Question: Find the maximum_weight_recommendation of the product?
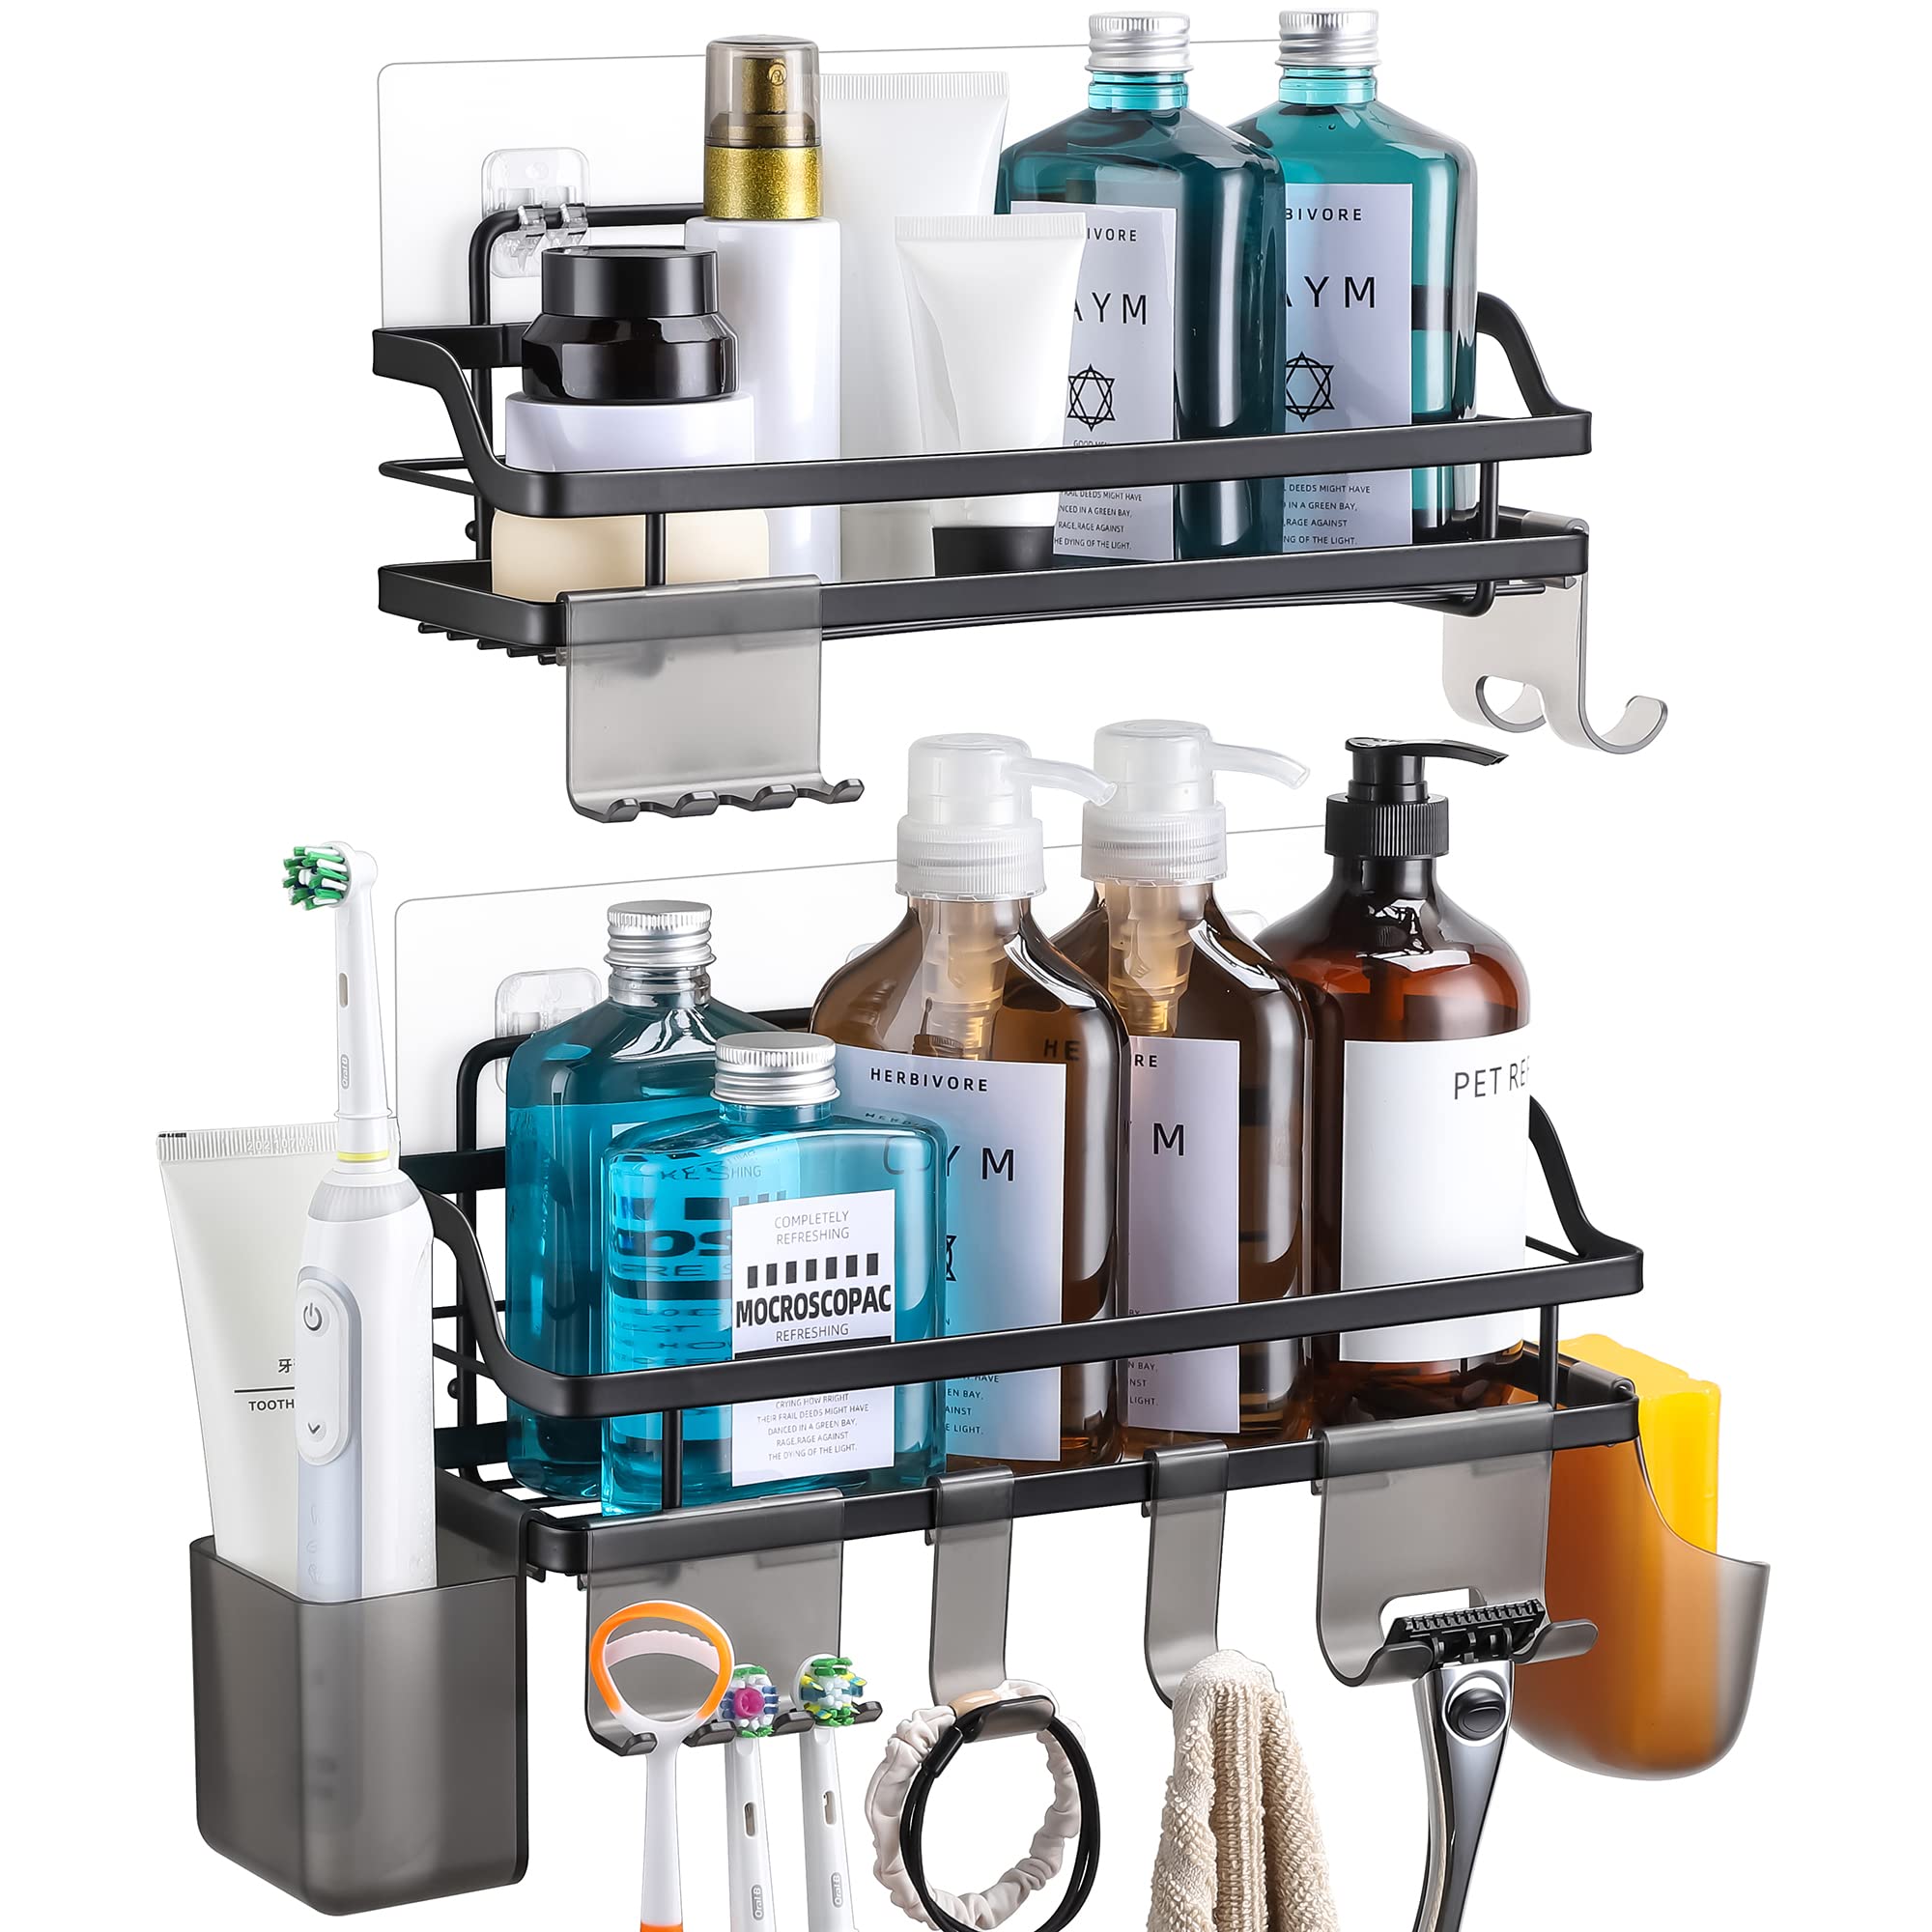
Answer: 5.0 gram